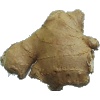
Label: Ginger Root 1